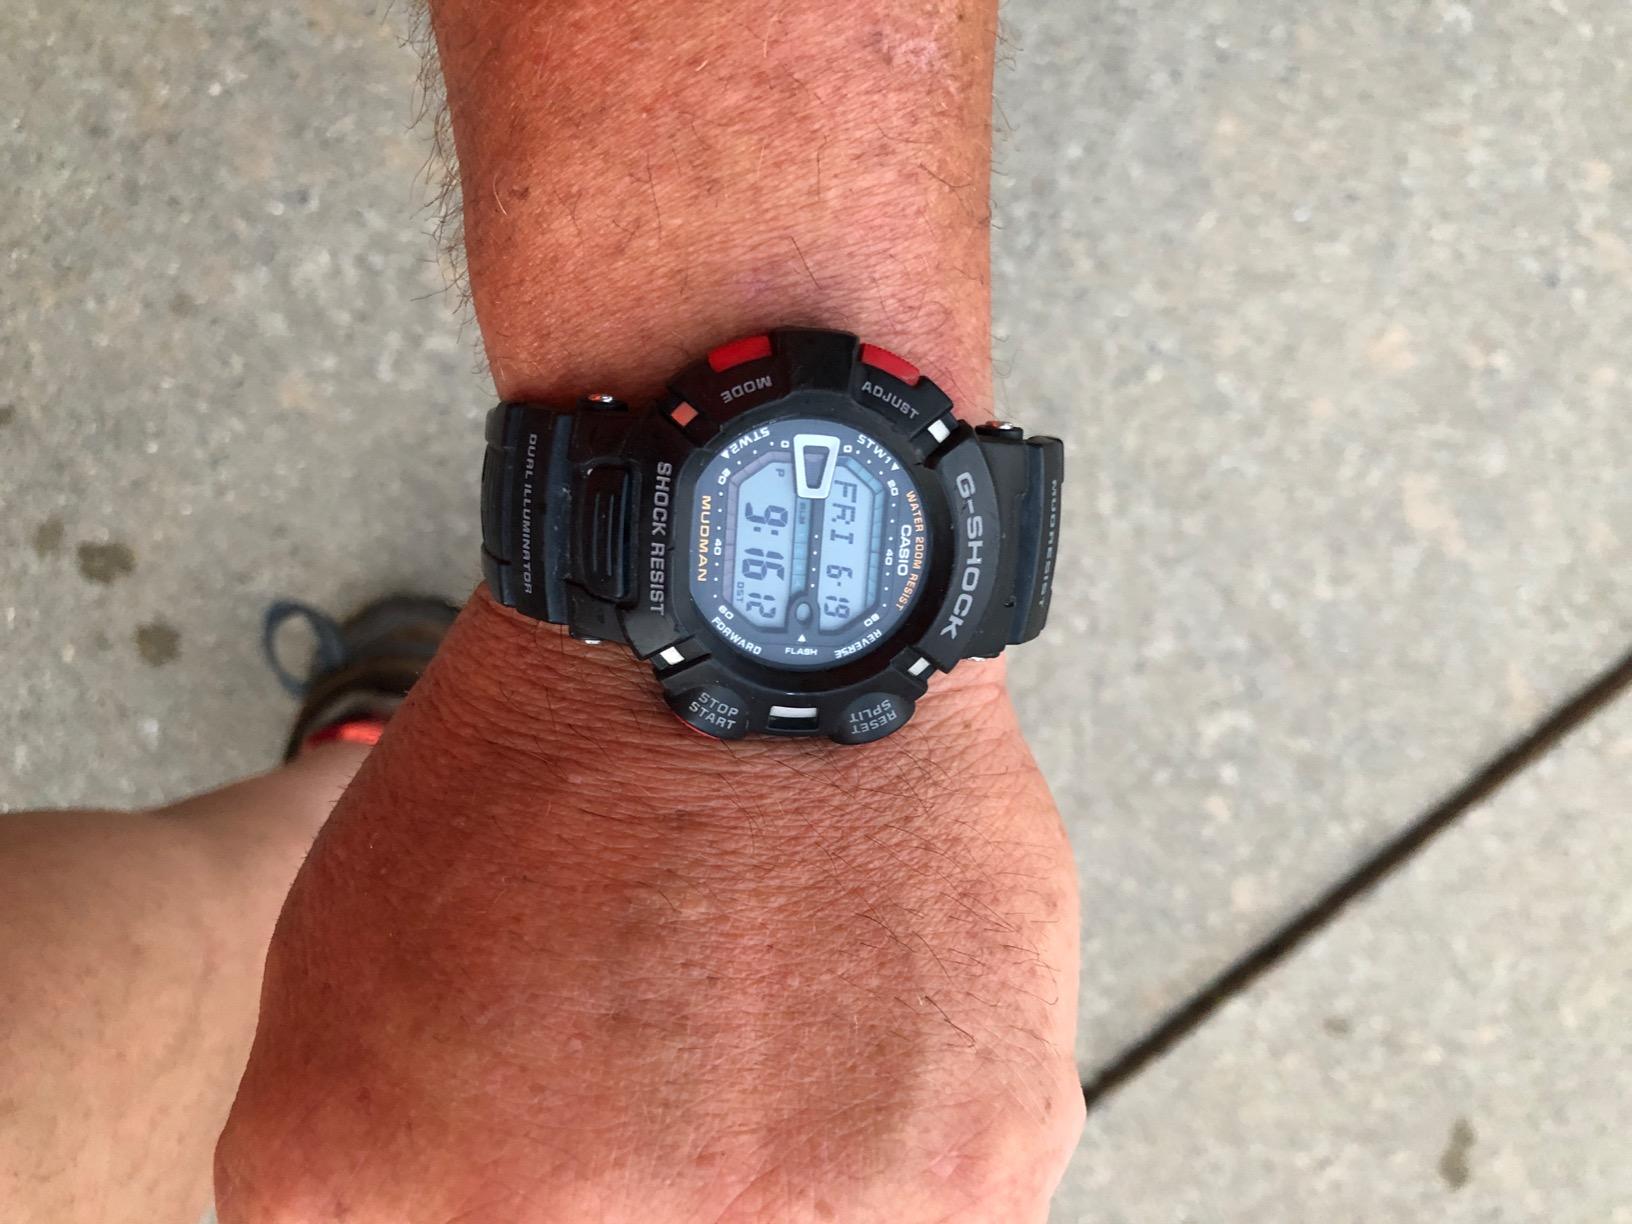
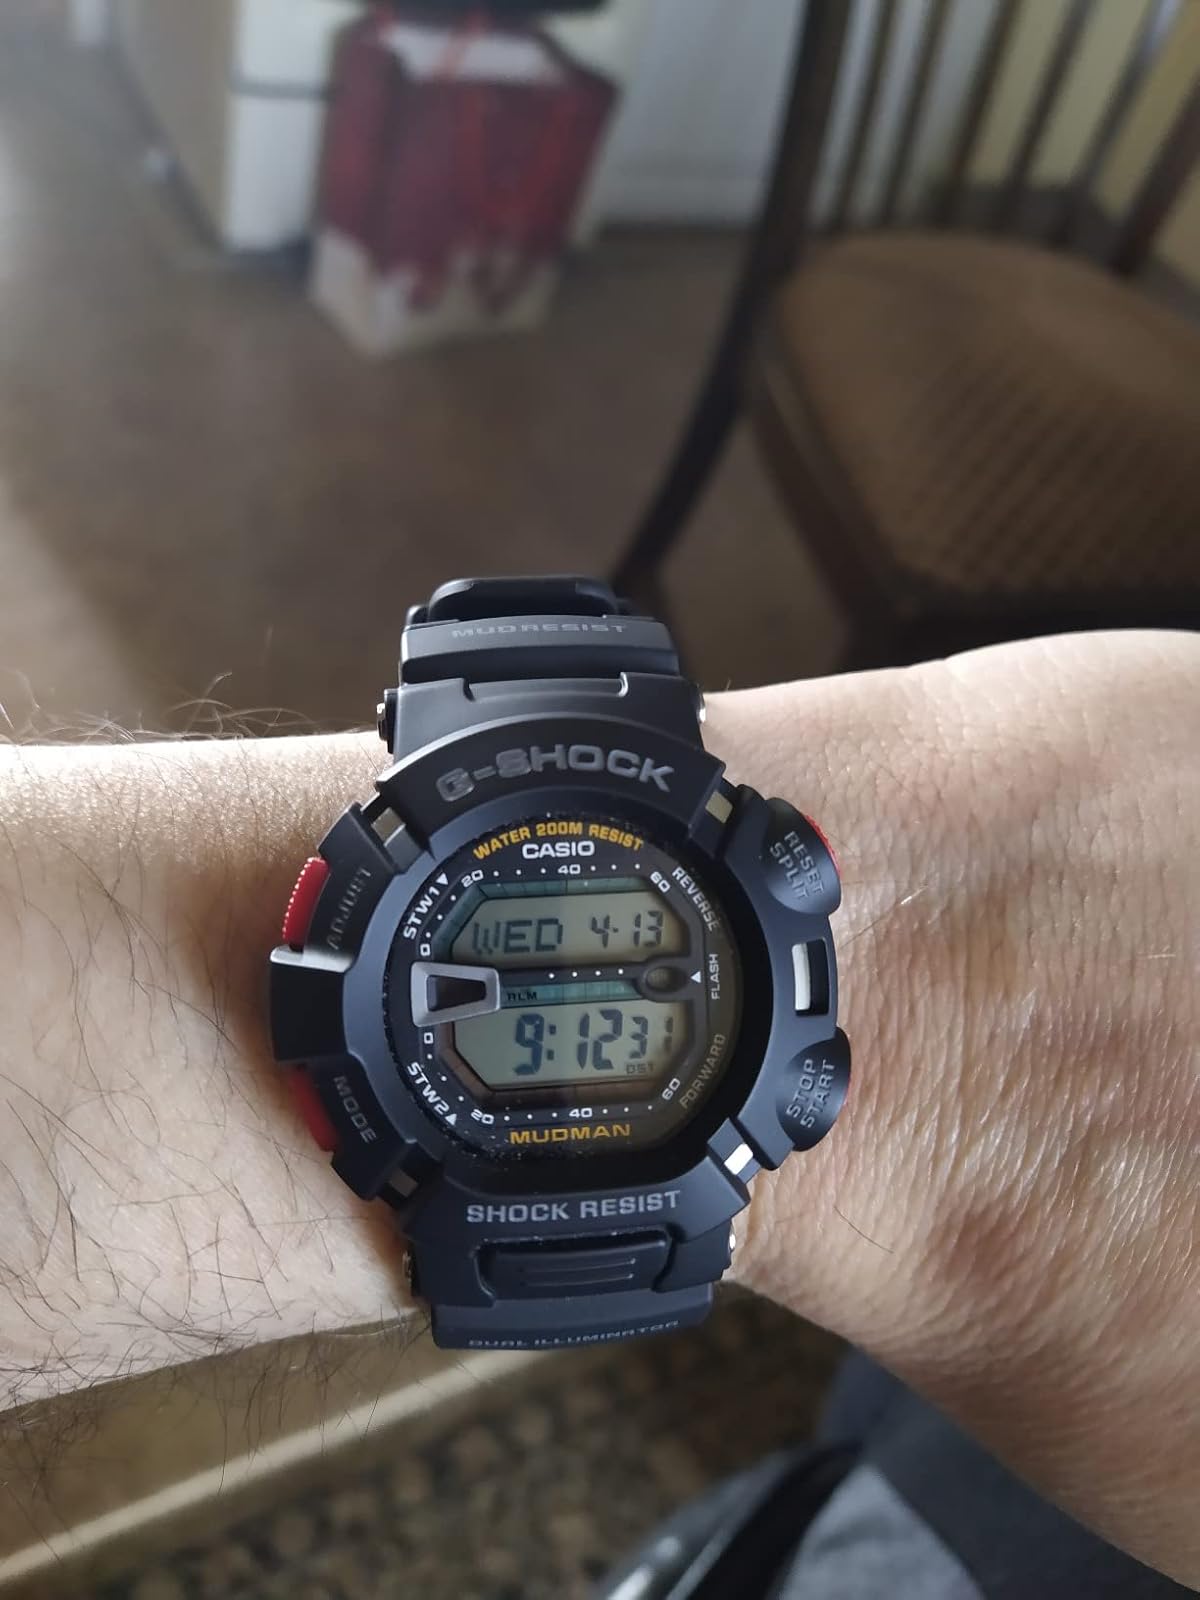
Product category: accessories_watch
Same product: yes